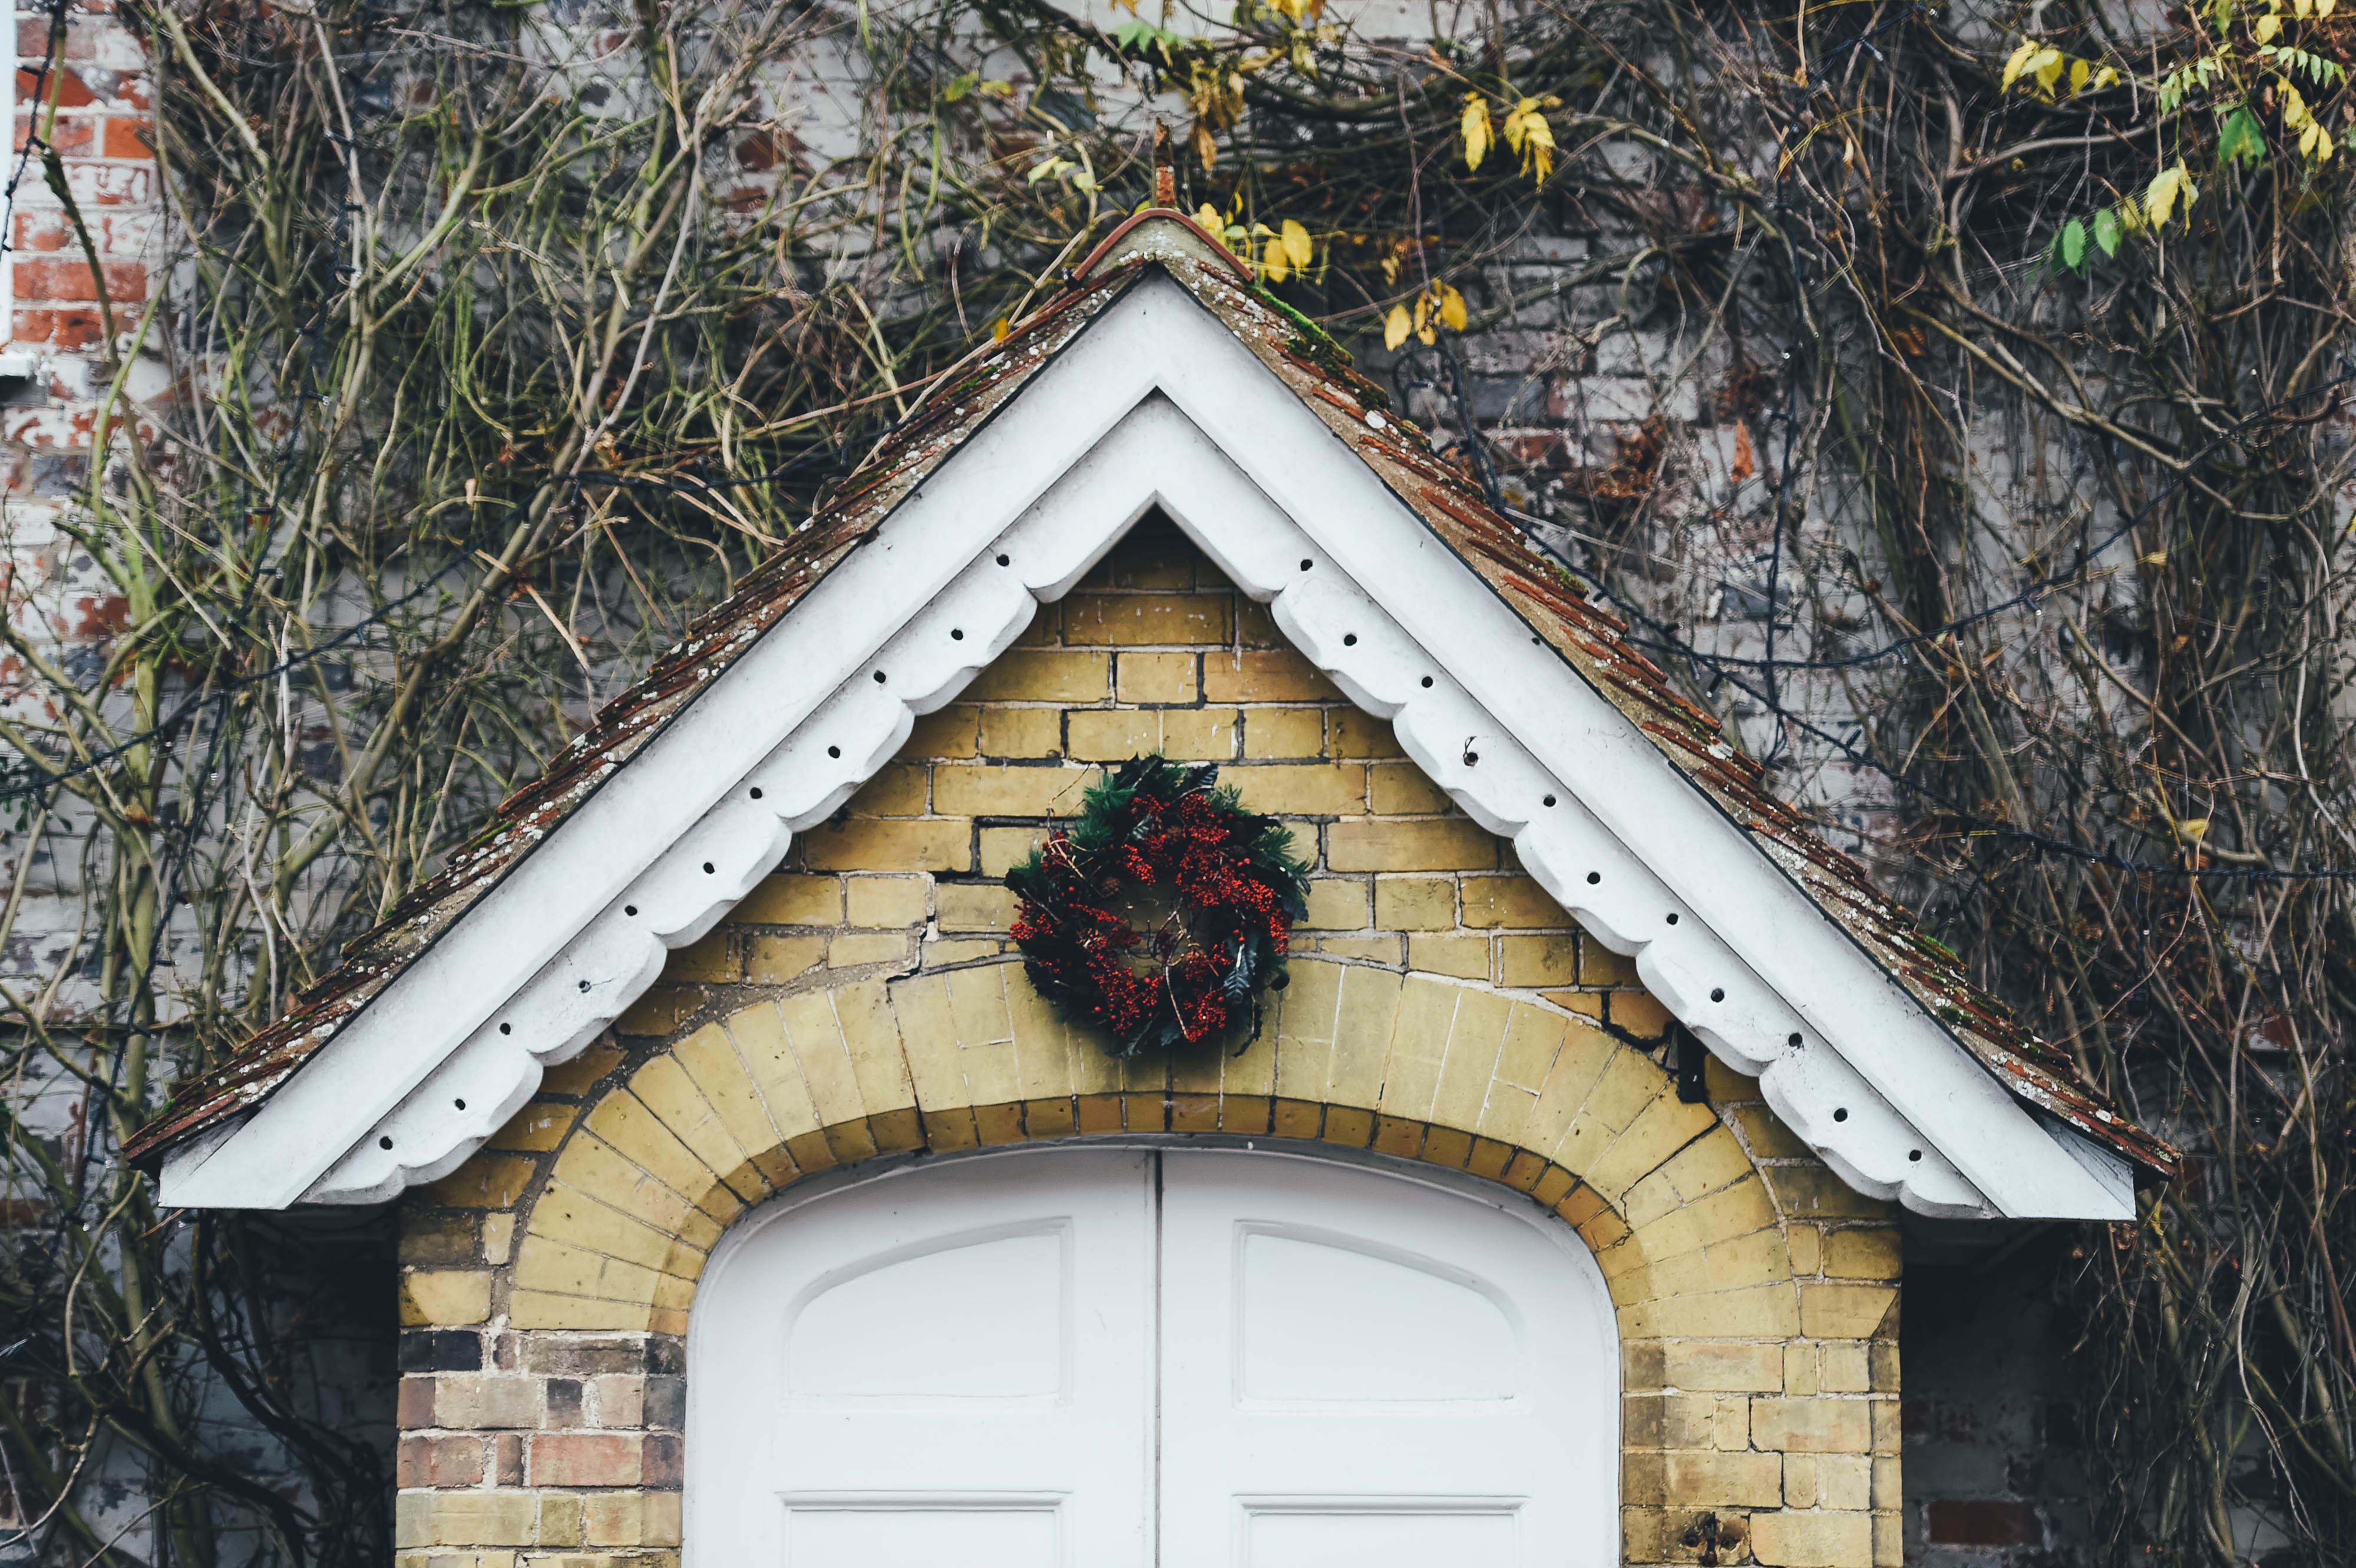
architecture, house, roof, building, home, arch, cottage, facade, church, chapel, place of worship, shrine, outdoor structure